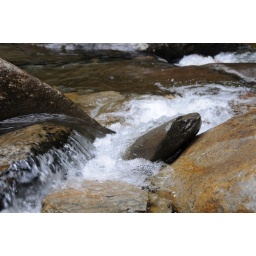
Close up shot of water flow over rocks